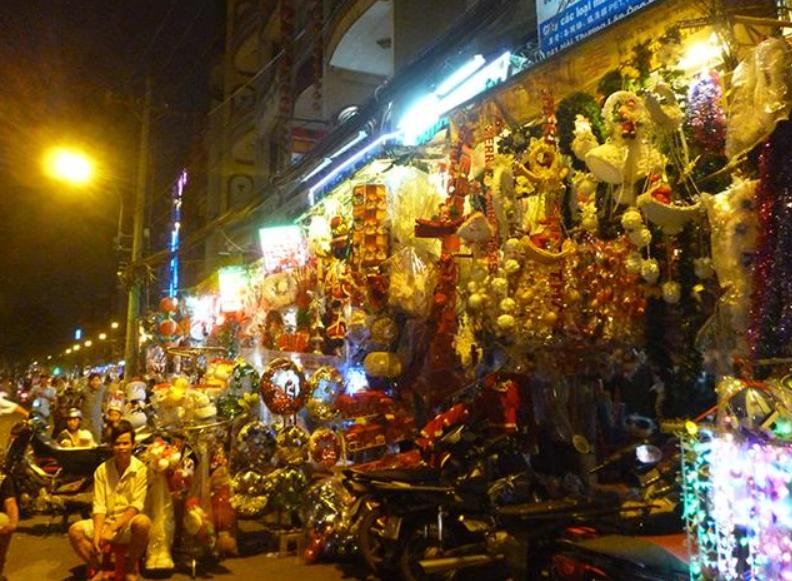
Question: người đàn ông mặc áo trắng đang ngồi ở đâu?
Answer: ở trước một cửa hàng bán đồ giáng sinh